Joseph Courtney (American football)

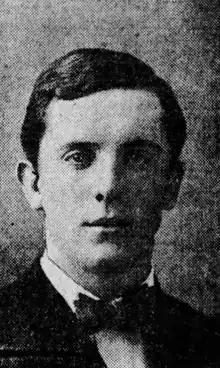
Courtney pictured in "The Brooklyn Daily Eagle", 1909

Joseph Patrick Courtney (November 23, 1884 – June 2, 1922) was an American football player, coach, and official. He served as the head football coach at Boston College in 1911 and Norwich University in 1915, compiling a career college football coaching record of 0–15.